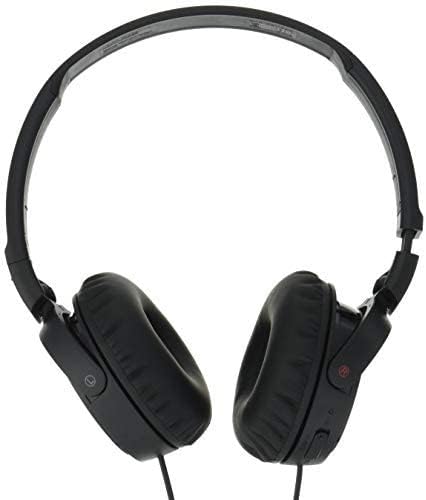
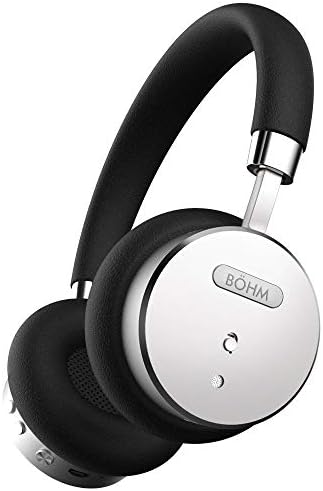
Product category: headphones
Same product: no